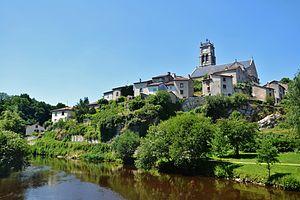
Le Vincou passant sous la vieille ville de Bellac (Haute-Vienne, France)
Le réseau hydrographique de la Haute-Vienne est l'ensemble des éléments naturels ou artificiels, drainant le territoire du département de la Haute-Vienne. Il regroupe ainsi des cours d'eau ou canaux situés entièrement ou partiellement dans la Haute-Vienne.
Le Vincou est une rivière française du nord de la Nouvelle-Aquitaine, qui coule dans le département de la Haute-Vienne. C'est un affluent abondant de la Gartempe, et donc un sous-affluent de la Loire, par la Creuse et la Vienne.